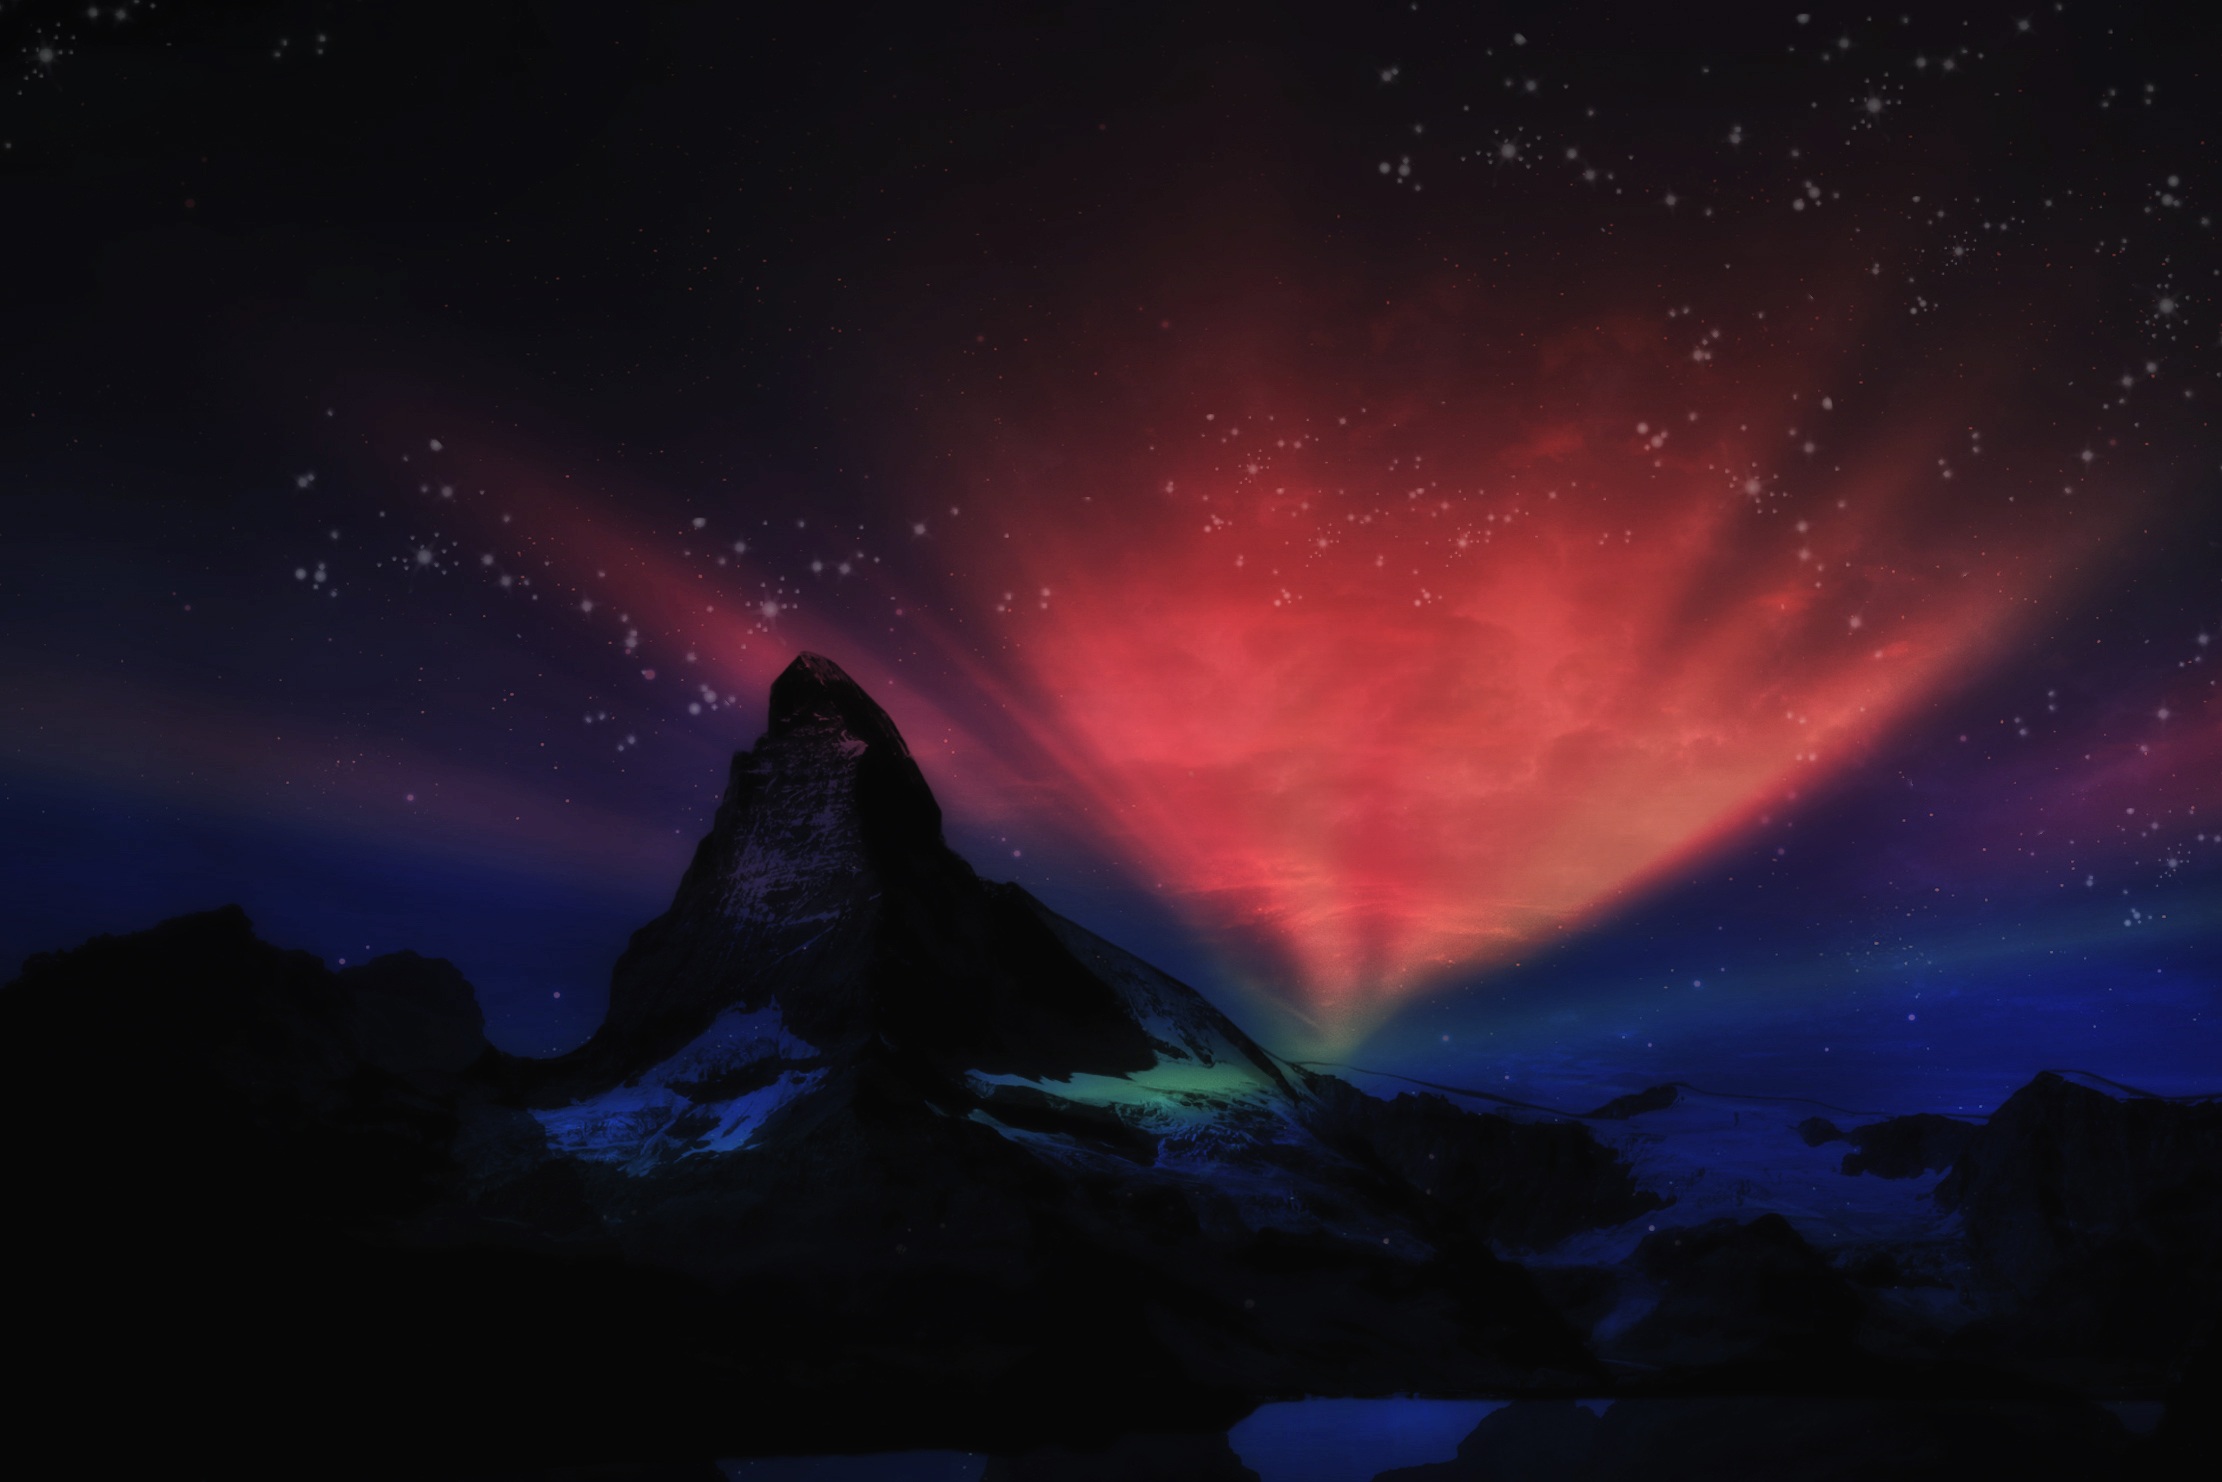
landscape, mountain, glowing, sky, night, star, atmosphere, mystical, dark, space, darkness, galaxy, aurora, moonlight, outer space, dream, alps, stars, swiss, surreal, fantasy, screenshot, astronomical object, matterhorn, computer wallpaper, geological phenomenon